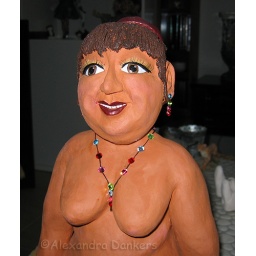
Dit beeld is door mijzelf van klei gemaakt, afgebakken in de oven en naderhand gedeeltelijk beschilderd.